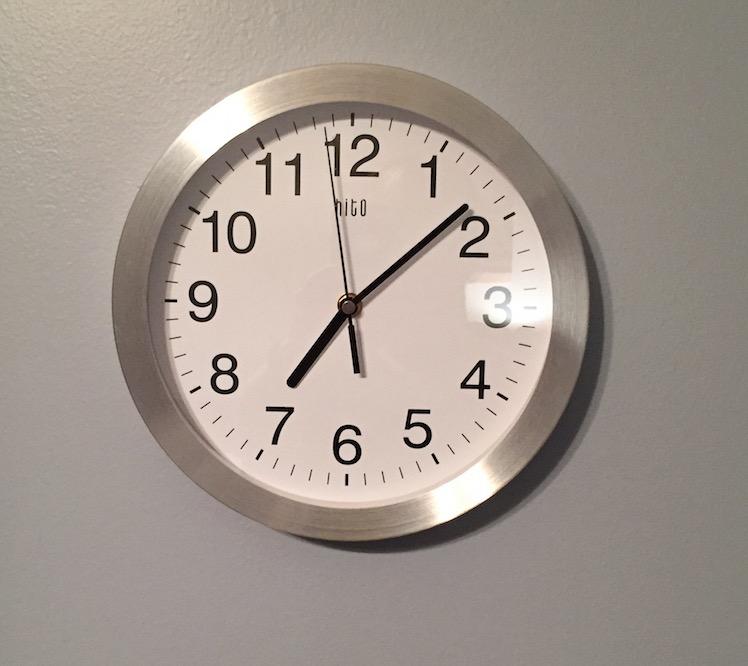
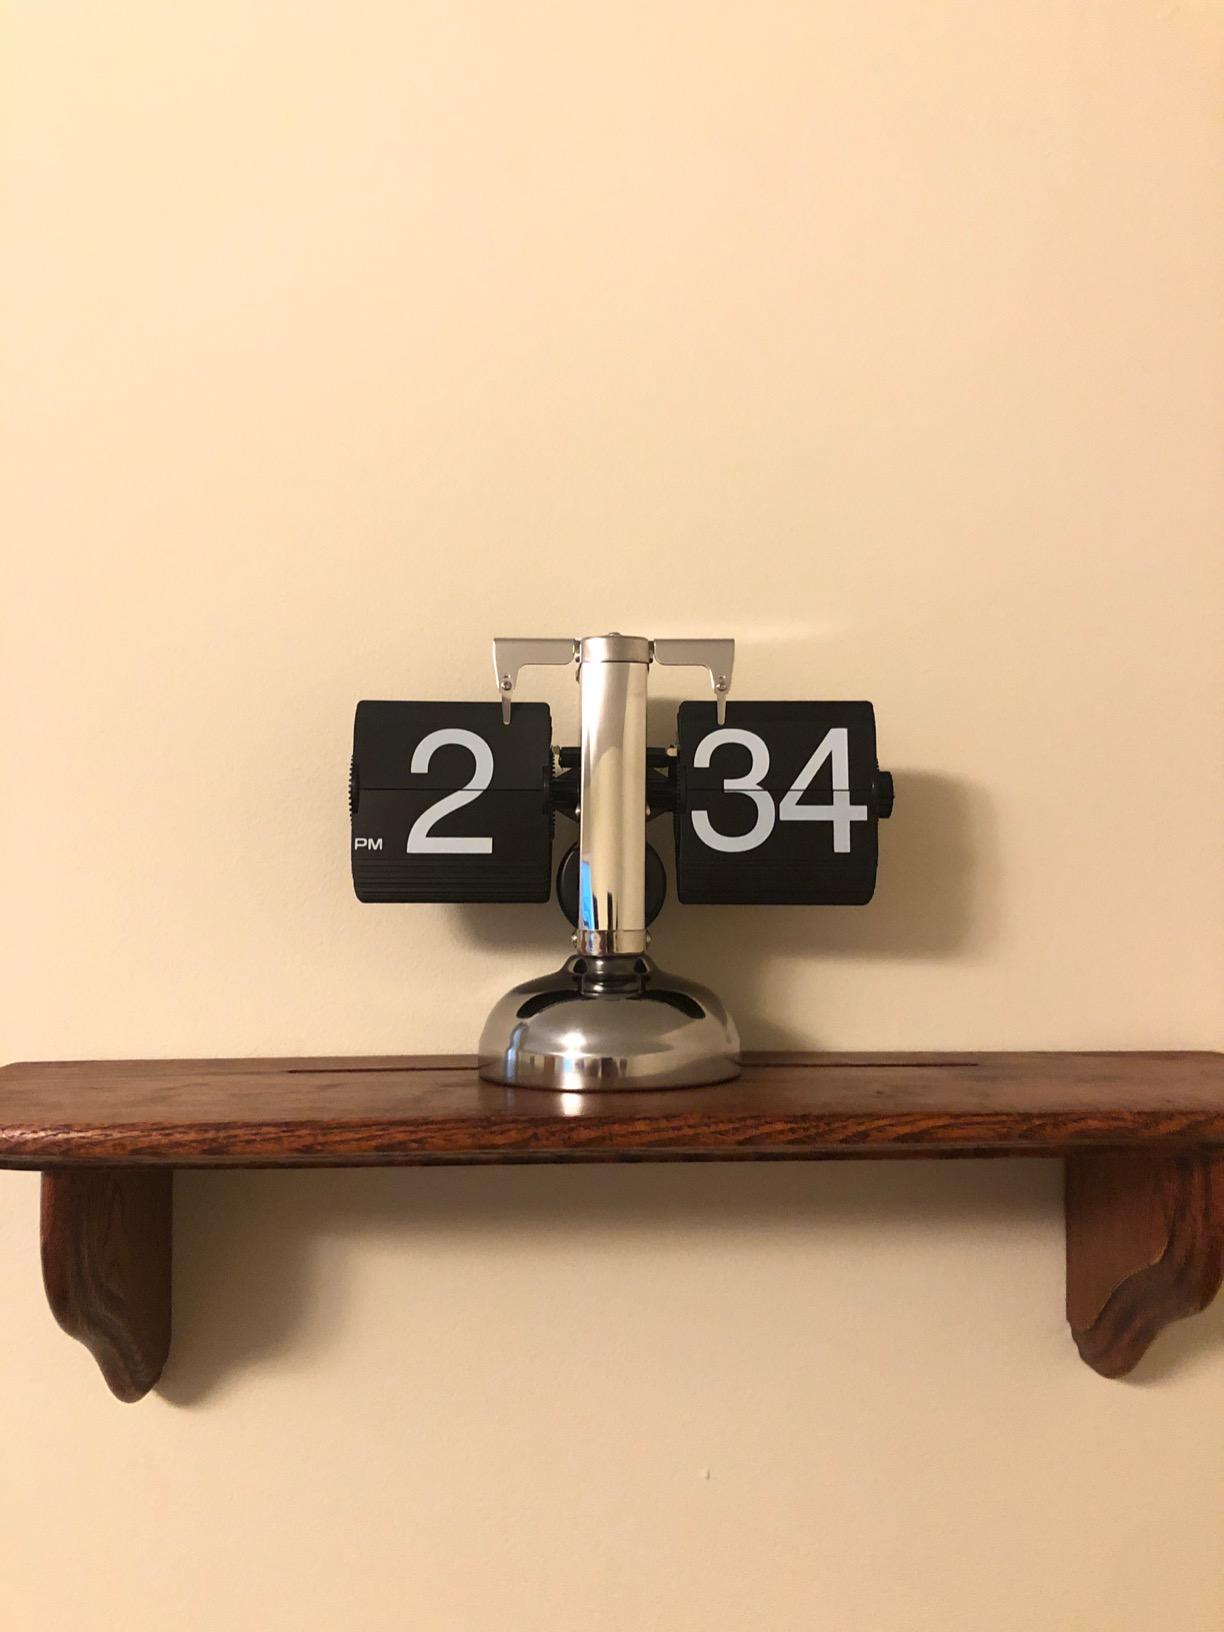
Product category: clock
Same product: no